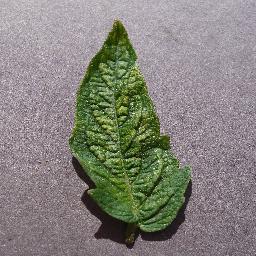
Label: Tomato___Spider_mites Two-spotted_spider_mite